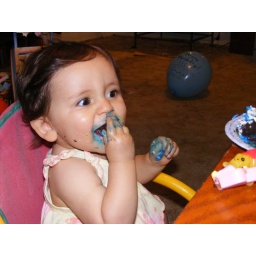
Adi sitting upright in her own chair macking on cake. Check out the Pooh candle.